Henry J. Latham

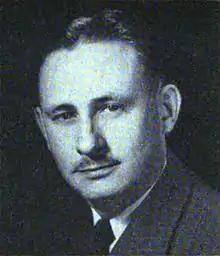
From 1955's "Pocket Congressional Directory of the Eighty-Fourth Congress"

Henry Jepson Latham (December 10, 1908 – June 26, 2002) was an American attorney, politician, and jurist from New York. A Republican, he served in the New York State Assembly from 1941 to 1942, the United States House of Representatives from 1945 to 1958, and as a Justice of the New York Supreme Court from 1959 to 1978.